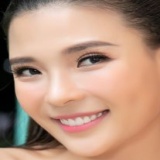
diễn viên Thúy Diễm